Crook o' Lune

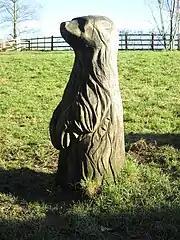
An otter sculpture by the riverside

The western stretches of the Crook o' Lune are well wooded both to the north and to the south of the river. Recently this woodland has been augmented by the planting of a "memorial forest" at Hermitage Field. Land has also been set aside for the creation of a wildflower meadow, along with native species of tree such as oak, wild cherry, hawthorn and holly. Bluebells and wild garlic can be seen in this district, and also non-native plants such as the colourful Himalayan balsam and the highly invasive Japanese knotweed.